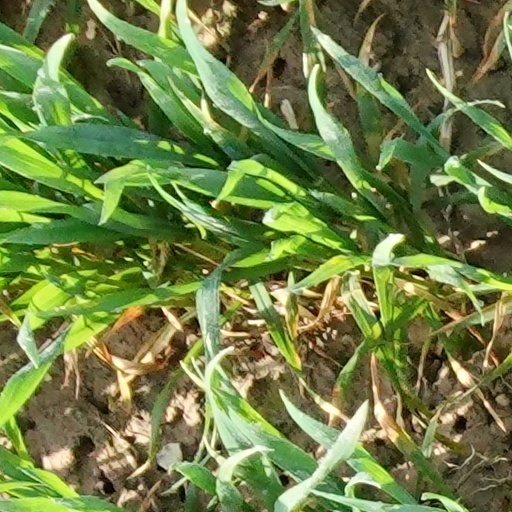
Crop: wheat